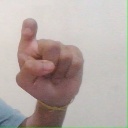
अक्षर: इ